Kandalaksha Coast

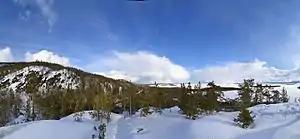
Kandalaksha Coast

The Kandalaksha Coast is a coastal area in Murmansk Oblast in northwest Russia. It is located on the northern side of the White Sea, between Kandalaksha and mouth of Varzuga River. The major rivers flowing to the sea at the coast are the Umba and the Niva.